Aldbury

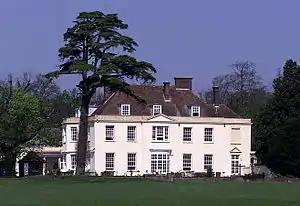
Stocks House

Landowner William de Mandeville held land at "la Stock' in Aldbury around 1176–1177. Records exist of a Henry de Bohun who was a knight in the service of King Henry III's son, Prince Edward, and uncle of Humphrey de Bohun, 3rd Earl of Hereford and of Essex. In 1277–1278, the men of Stocks were ordered to come de Bohun's view of frankpledge at Amersham ("Agmondesham") in Buckinghamshire. In 1278 de Bohun was granted the manors of Amersham and Nuthampstead by his nephew Humphrey. Henry may be the same Sir Henry de Bohun who was killed at the Battle of Bannockburn by the Scottish king Robert the Bruce in 1214. The land at Stocks belonged to a John de la Stock, who died in 1270. Records of feudal duties show that the land was held by a Master Henry Sampson in 1273. The last mention of Stocks until the 17th century appears when Philip de Aylesbury granted a piece of land called "Stockyngge" to William de Dunhamstede in 1318.